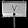
Label: Bag